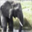
Label: elephant